Sir Cecil Wray, 13th Baronet

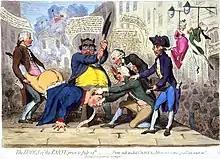
"The Hopes of the Party", 1791 by James Gillray. Wray is on the right with Joseph Priestley and Richard Brinsley Sheridan, who, together with John Horne Tooke, hold George III so that Charles James Fox can behead him. The print satirised the favourable views those depicted had towards the French Revolution.

On the elevation of Sir George Rodney to the peerage Wray, mainly through the influence of Charles James Fox, was nominated by the whig association to fill the vacancy in the representation of Westminster, and he held the seat from 12 June 1782 to 1784.